Tunnels in popular culture

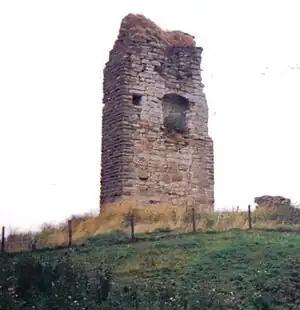
Ravenscraig Castle in Scotland

Bracknell's Old Manor is a sturdy 17th century brick manor house having a priest hole and is said to have secret passages connecting to the exterior.